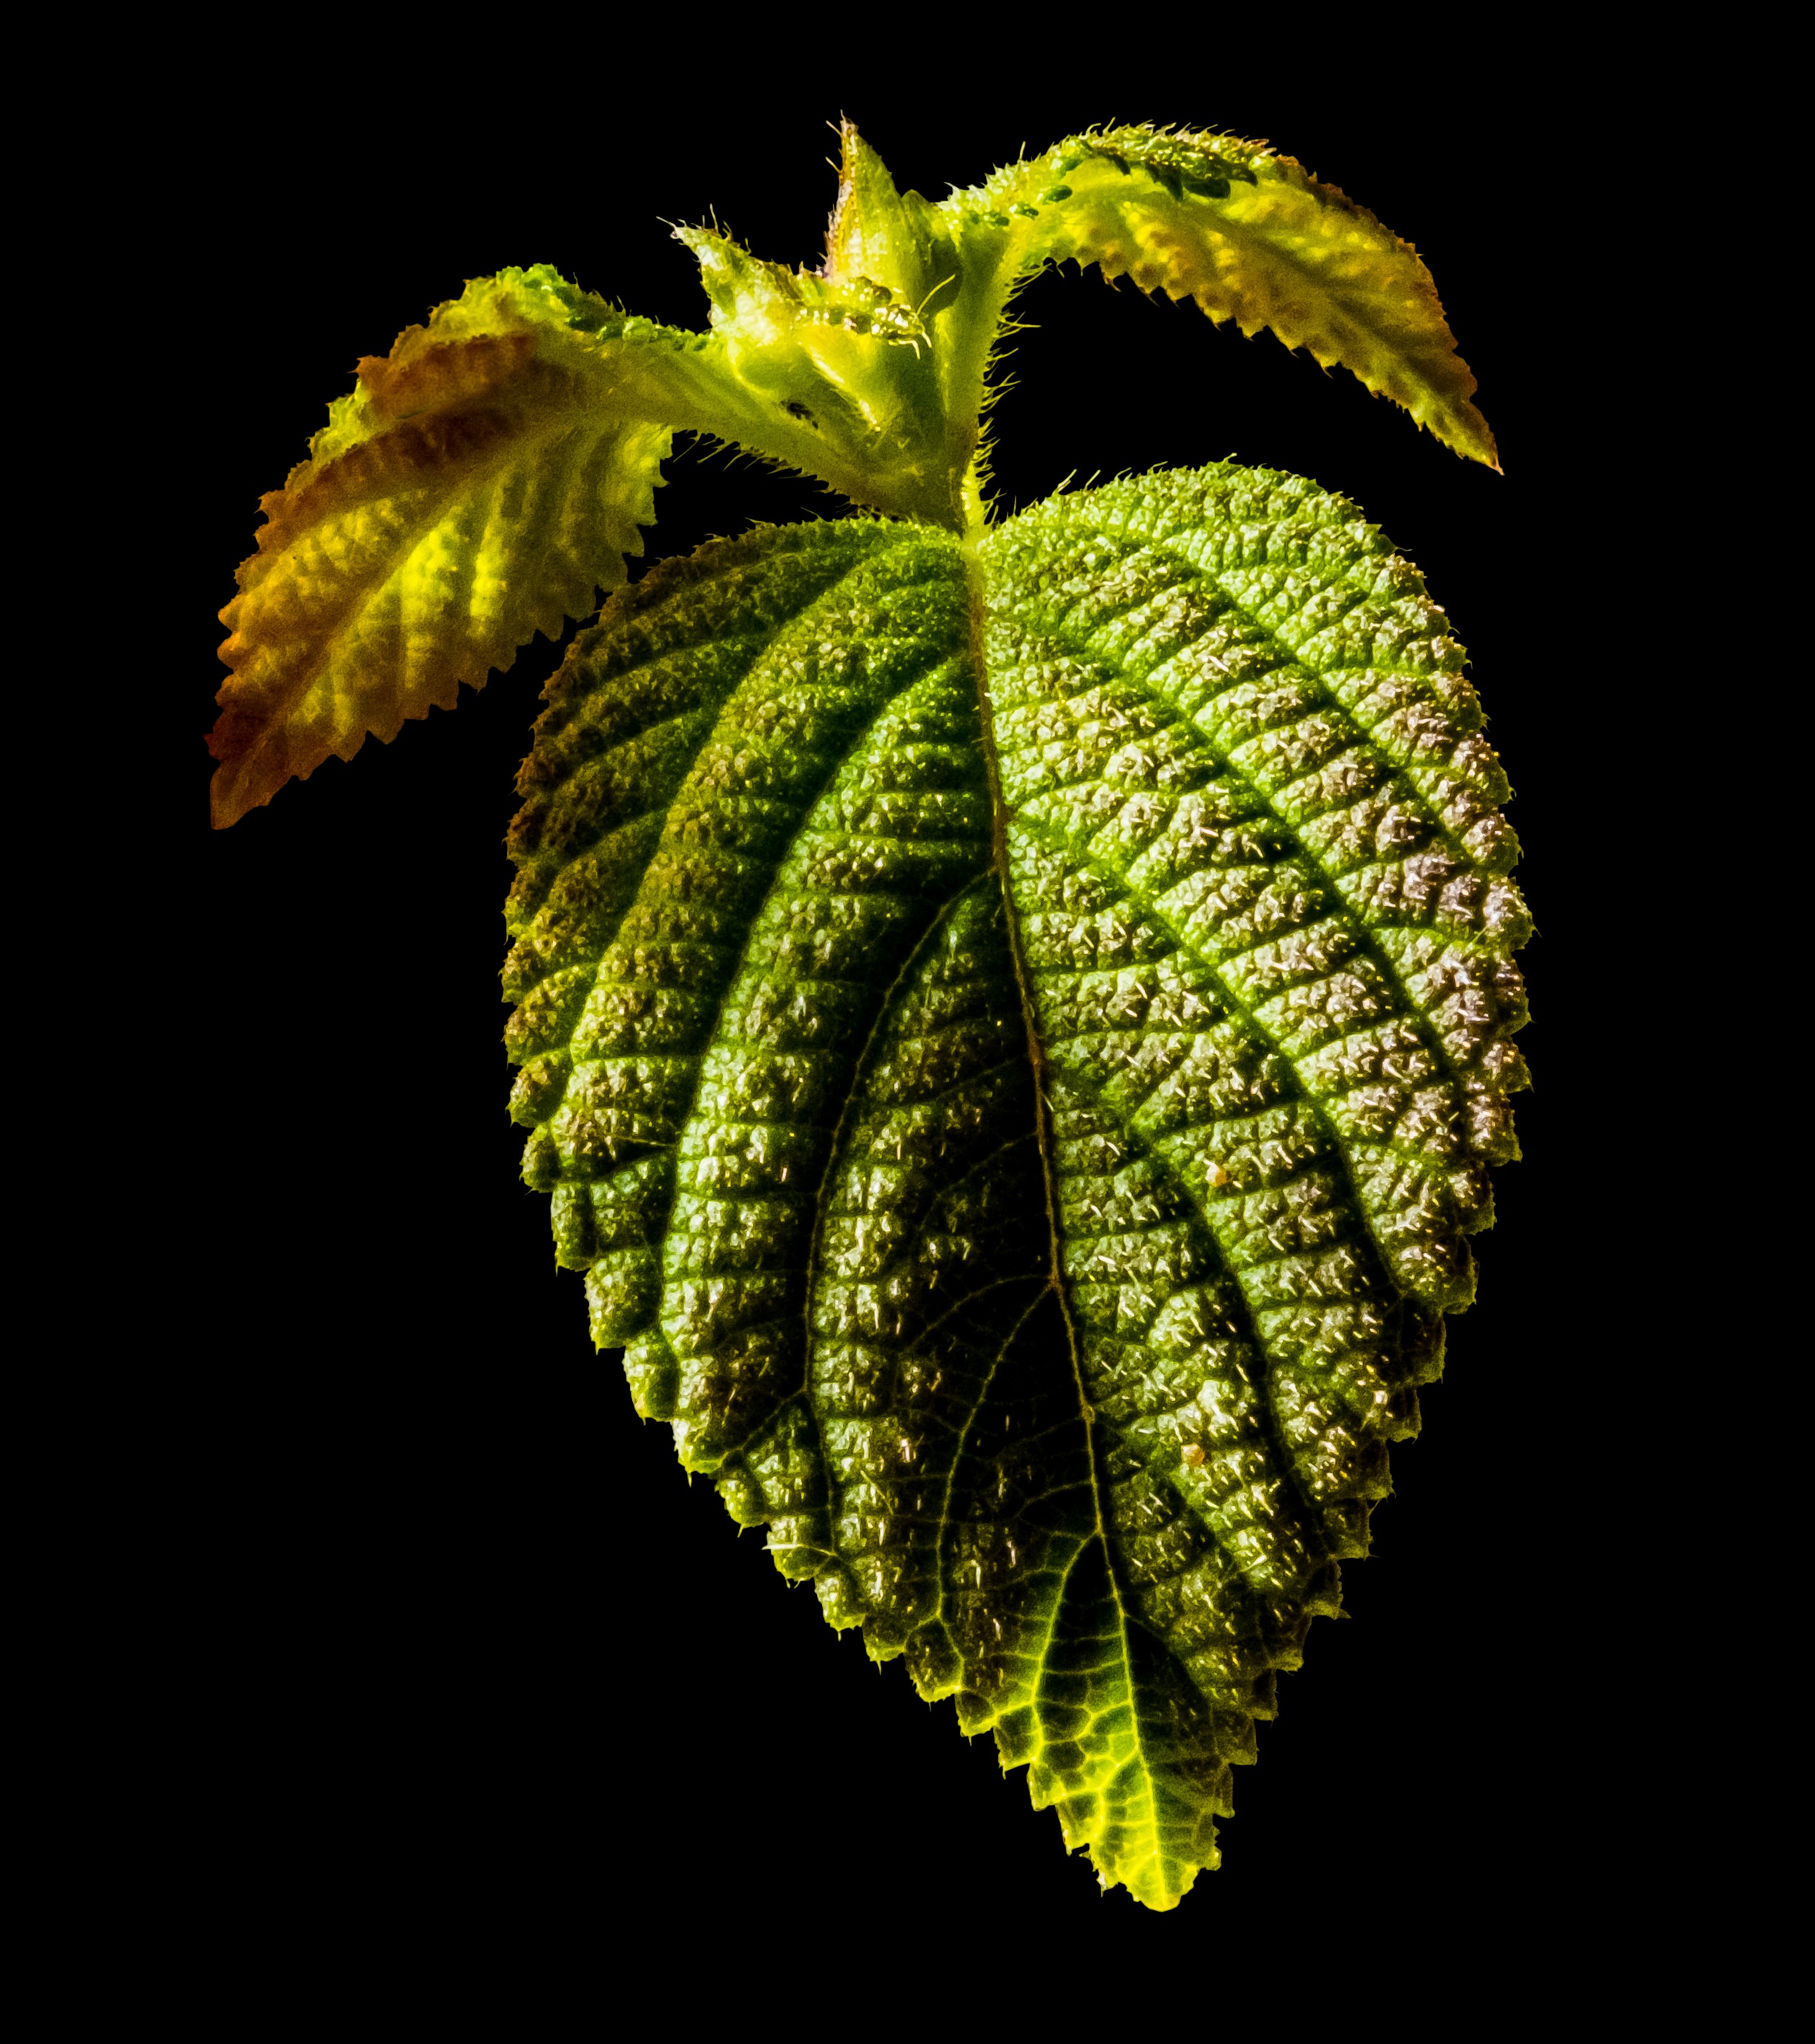
branch, plant, leaf, flower, green, botany, flora, fern, leaves, macro photography, green leaf, flowering plant, plant stem, land plant, ferns and horsetails